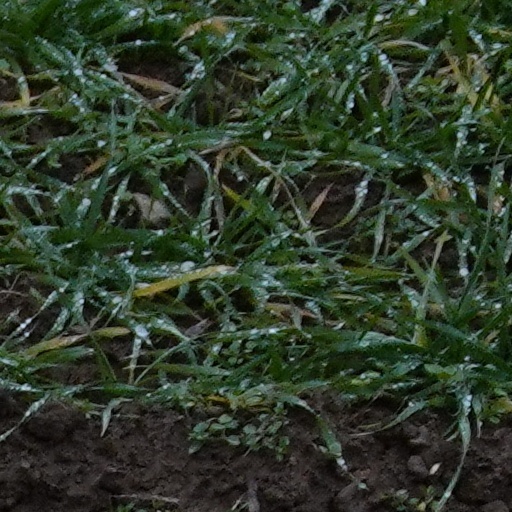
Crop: wheat